Andrei Lupan

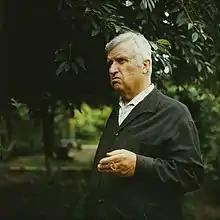
Lupan in 1983

Andrei Lupan (15 February 1912 – 24 August 1992) was a Soviet and Moldovan writer, poet, politician, and chairman of Moldovan Writers' Union (1946–1955; 1958–1961).